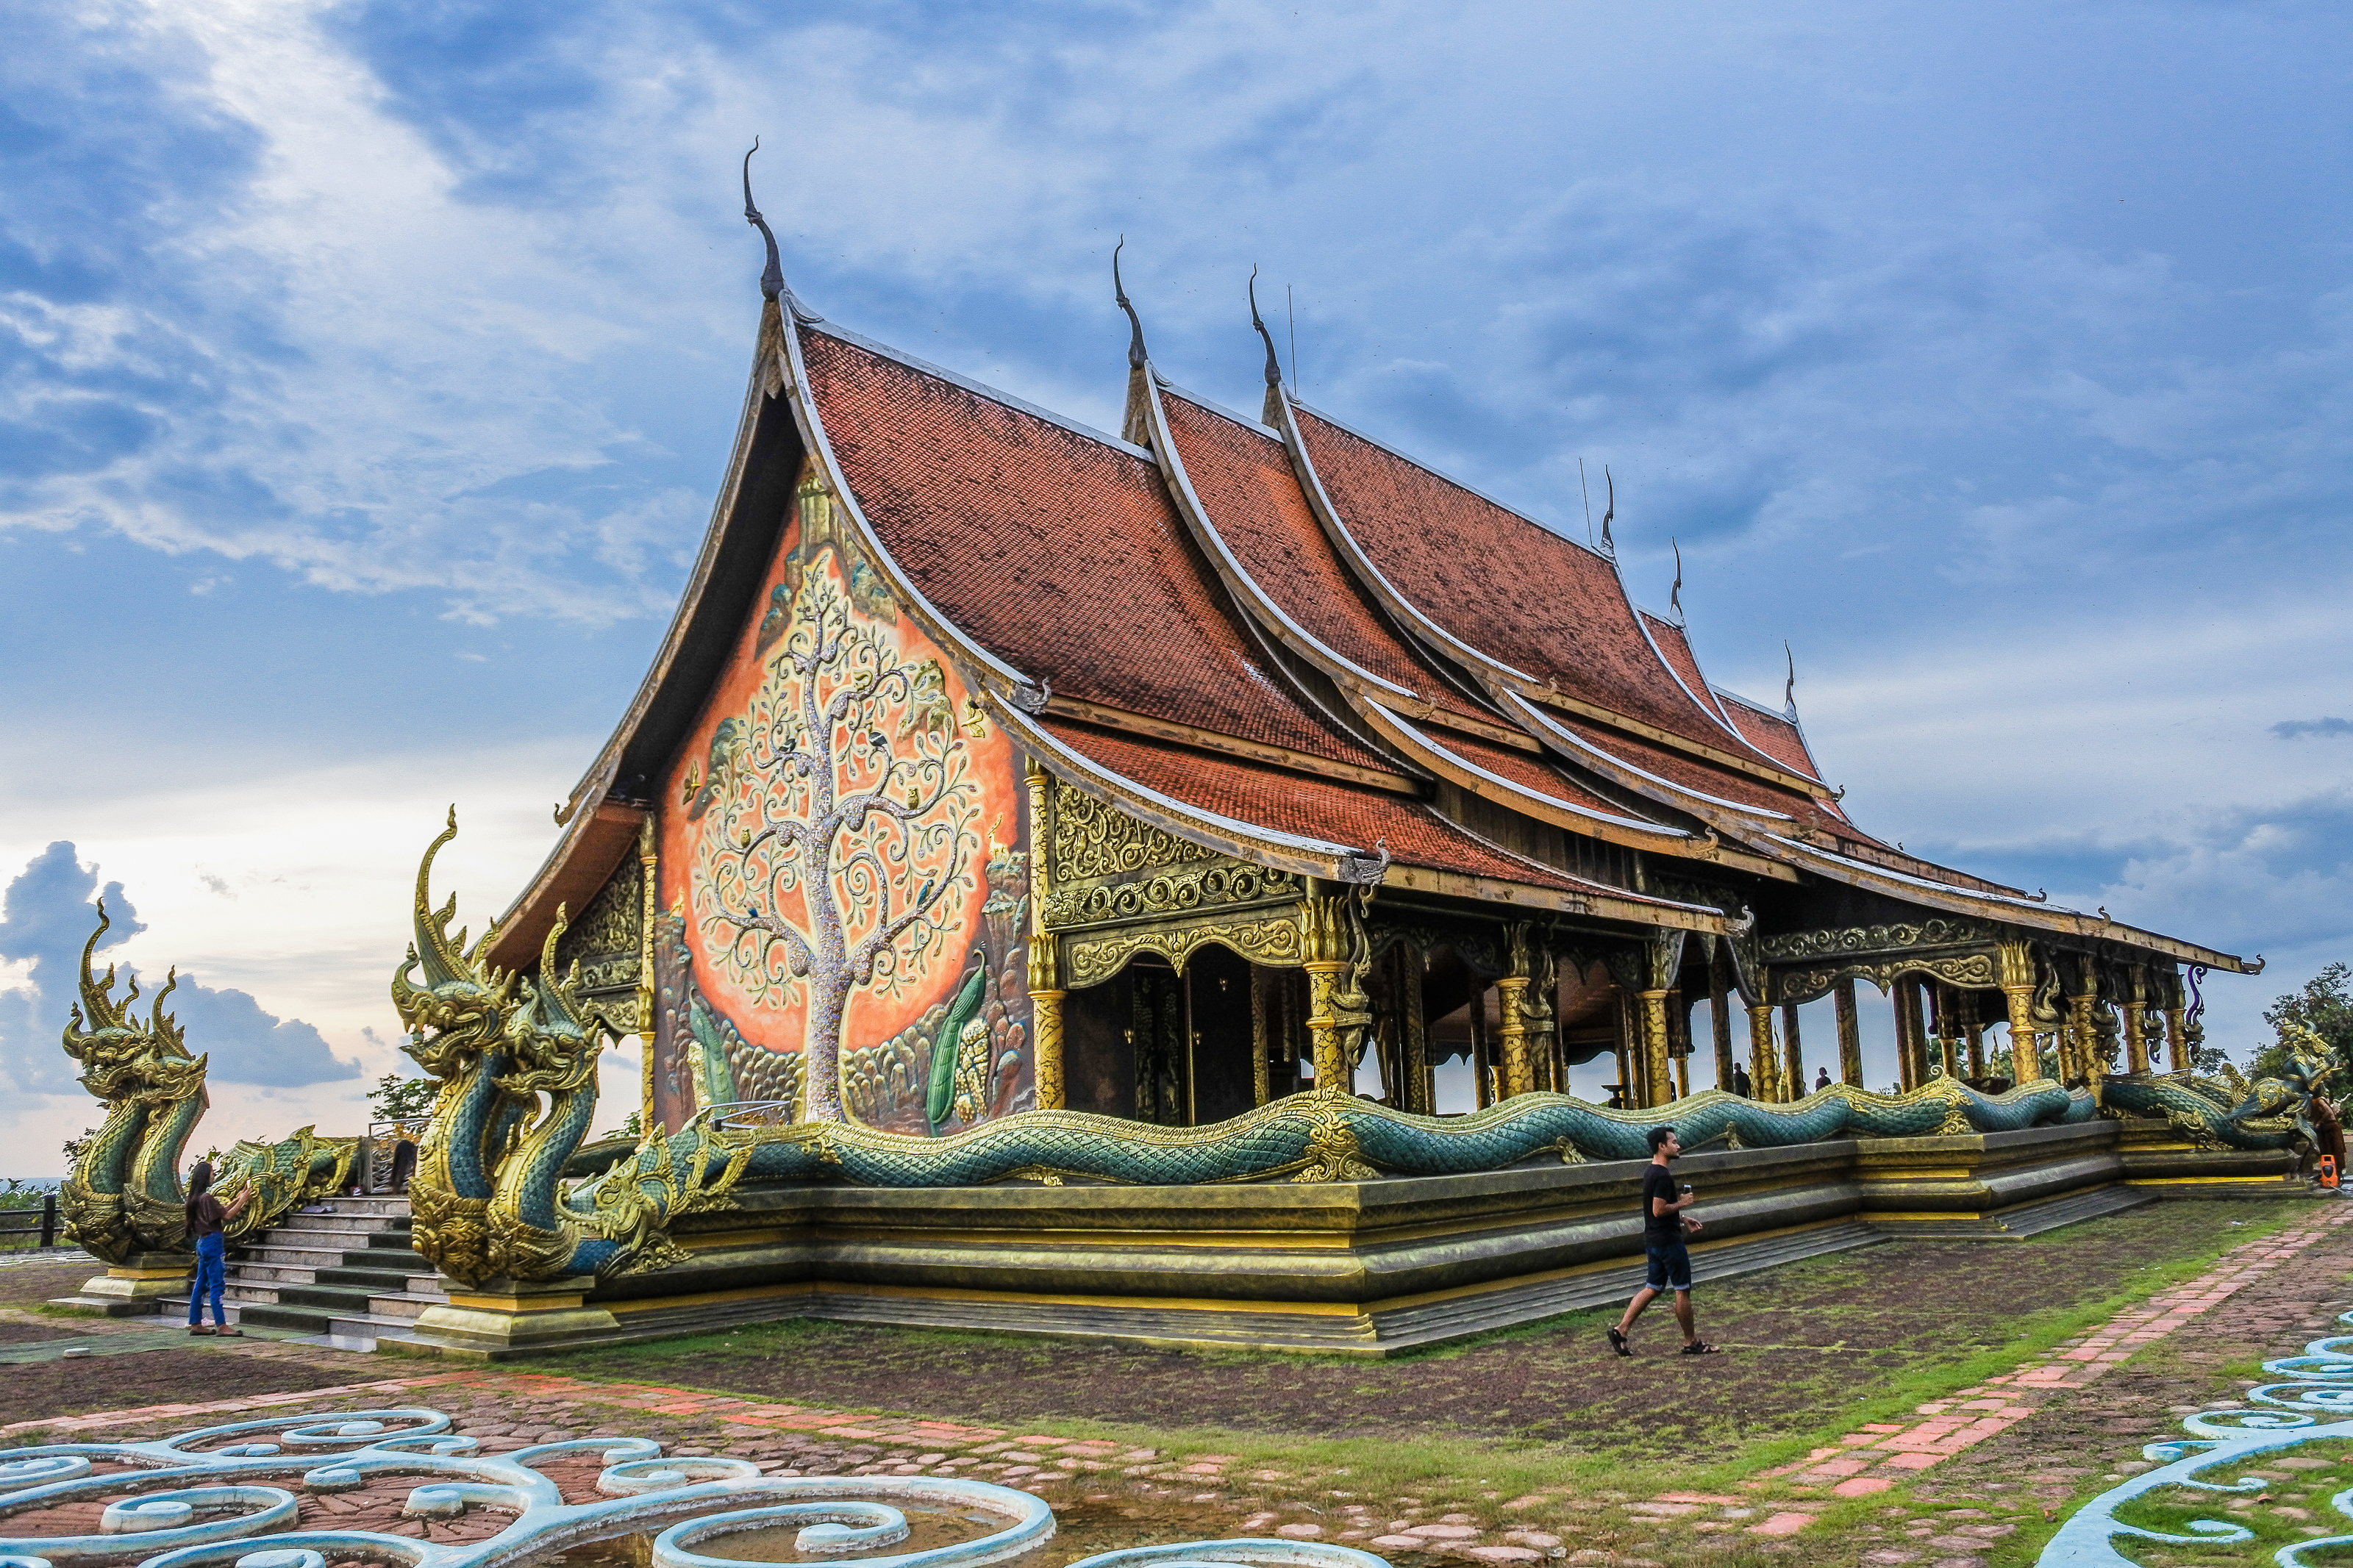
north east, thailand map, beautiful, mountain, buddha, thailand, model, ubon, landmark, guide, buddah, sky, old, esarn, thai, ancient, water, light, background, ubon ratchathani, church, icon, snake, tourism, local, tourist, architecture, art, famous, holy, nature, asia, asian, spirit, wat, buddhism, monk, great, tour, religion, ubonratchathani, blue, culture, meditation, buddhist, sunset, temple, river, travel, landscape, chinese architecture, japanese architecture, place of worship, building, shrine, tree, historic site, cloud, leisure, pagoda, ancient history, facade, shinto shrine